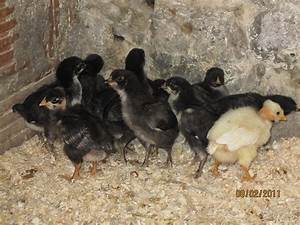
Label: chicken